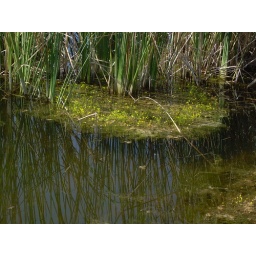
a closer look at tiny yellow flowers blooming below the reeds in the retention pond